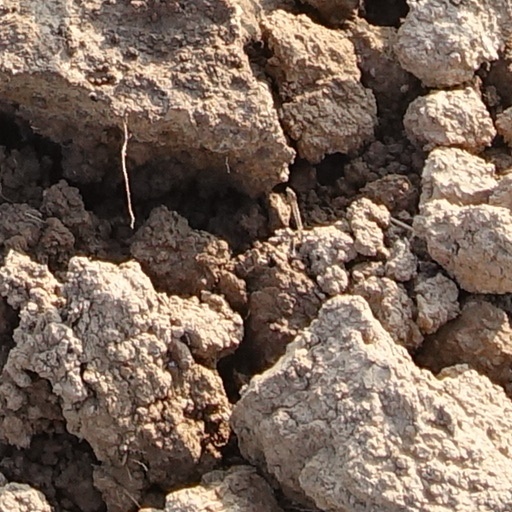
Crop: wheat